Feeling thermometer

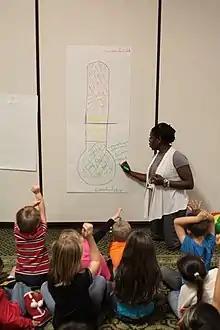
Using the feeling thermometer as a teaching resource in the classroom to simplify the identification of their feelings.

In 1921, Hayes and Patterson used the visual analog scale (VAS) method for the first time to measure and record the pain intensity of patients' medical issues. Throughout the mid-1900s, different types of visual analog scales were developed such as the traditional, graphic and numeric rating scales that all use a continuous line of measurement to gather an outcome. The feeling thermometer is a numeric rating scale as the users of it are asked to express their emotions and feelings using numbers, from 0 to 100. This explains the name of the methodology which refers to the temperatures on the thermometer to gather a calculation. The system uses higher numbers and warmth to reflect positivity in contrast to colder degrees to express any negative feelings.